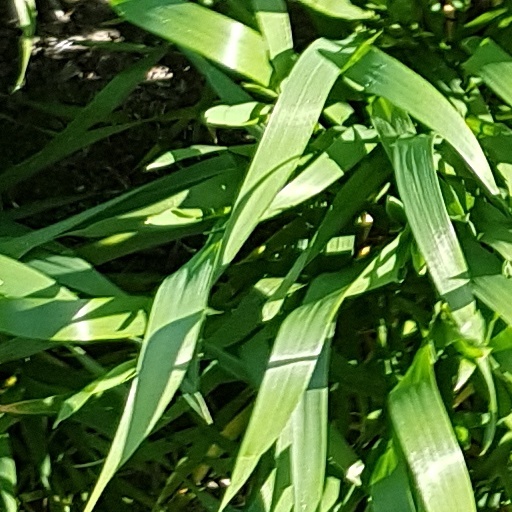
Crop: wheat